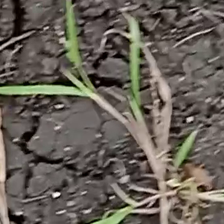
Weed species: Harali_(Cynodon_dactylon)